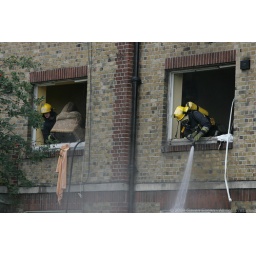
An explosion in an apartment block blows out window and contents acrA gas explosion in an apartment block blows out window and contents across road